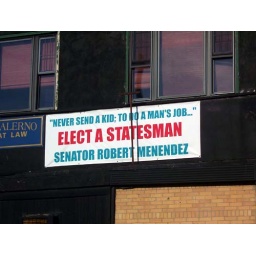
A sign spotted in Jersey City.